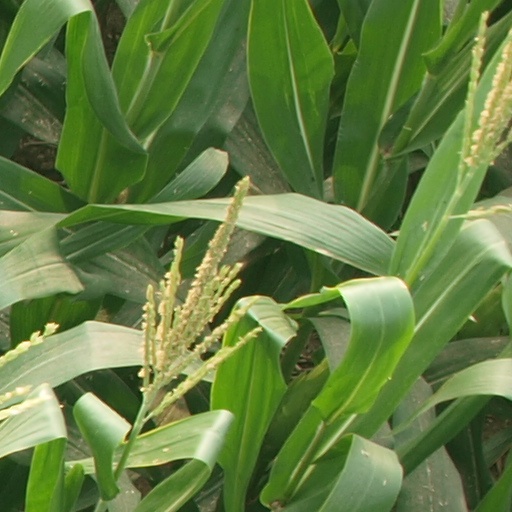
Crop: maize; corn